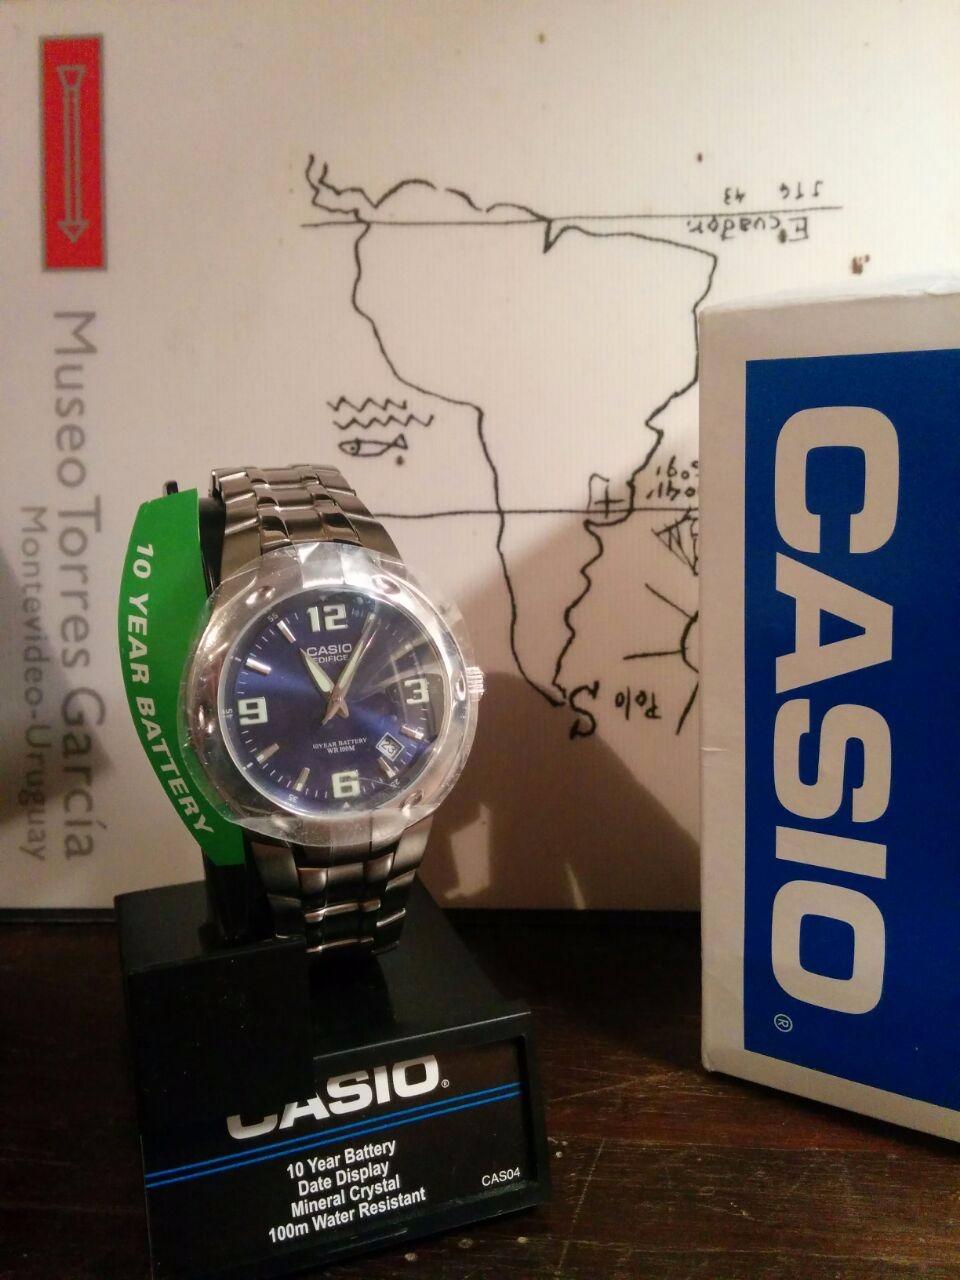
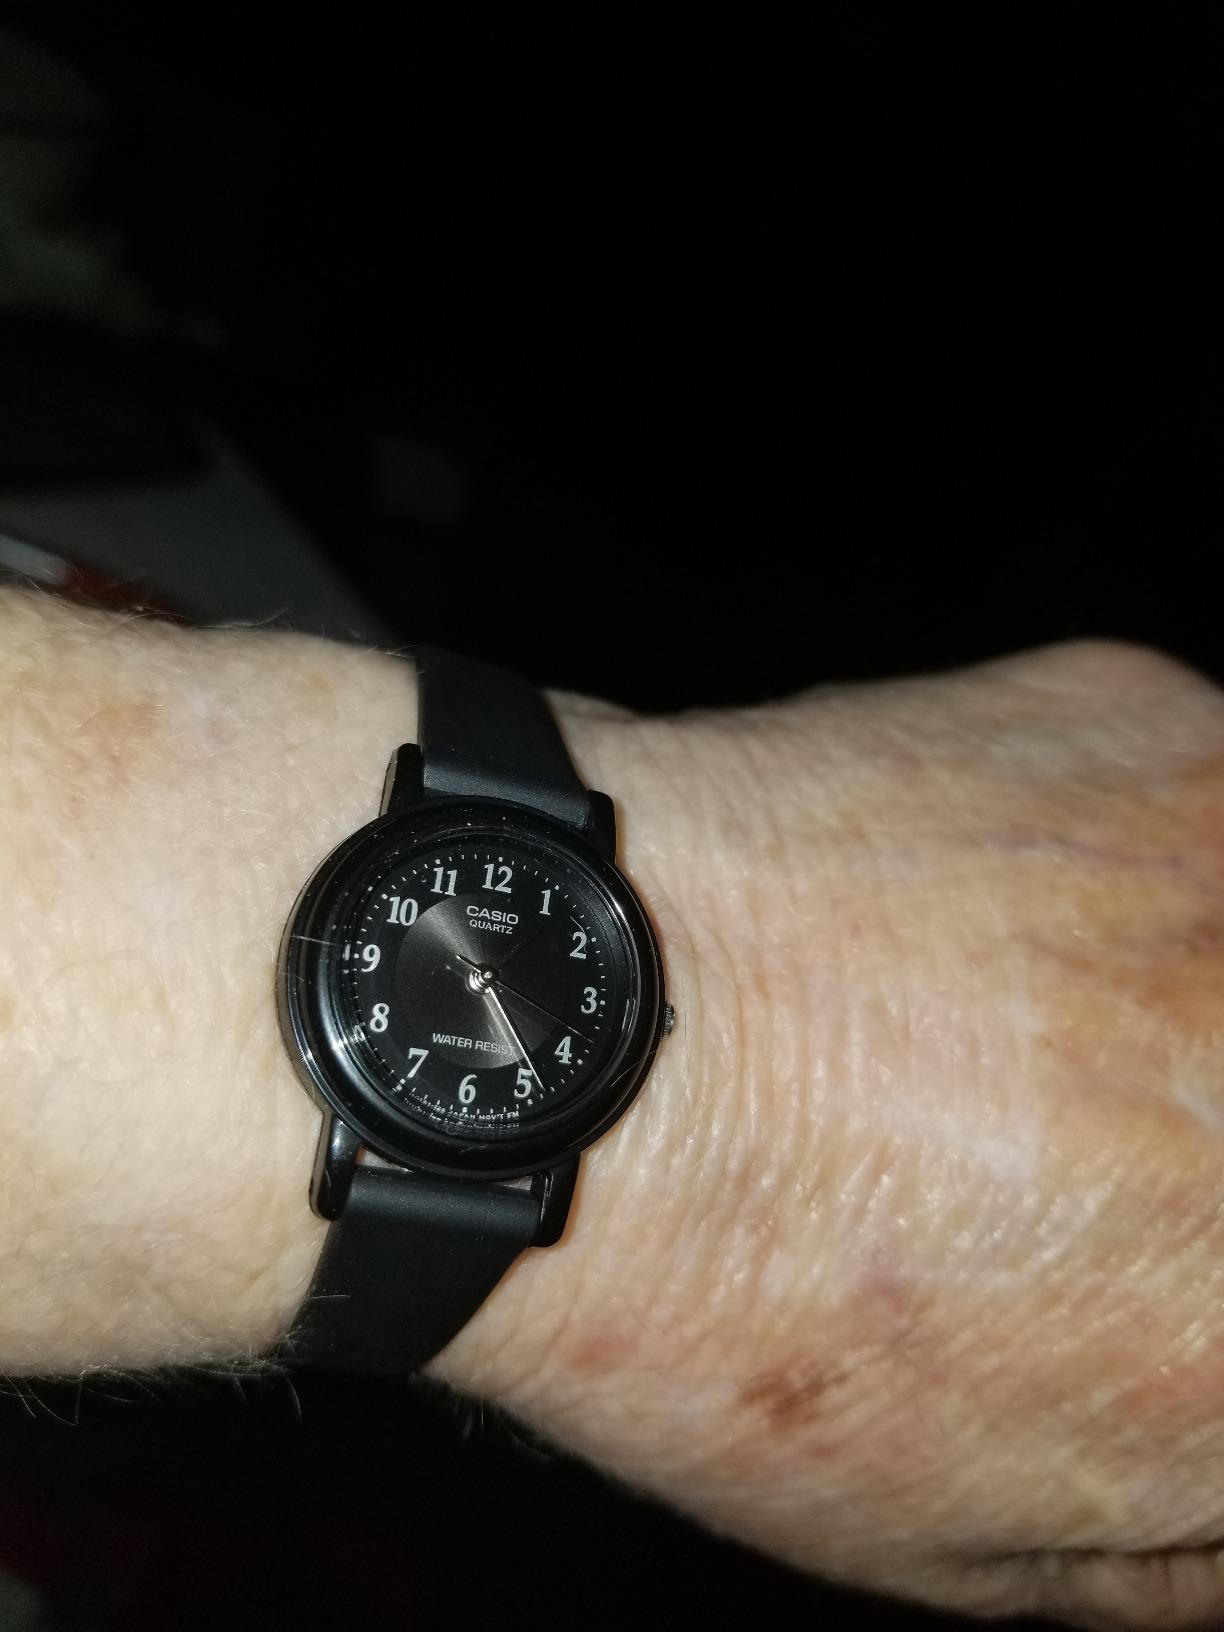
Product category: accessories_watch
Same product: no